Silversword (character)

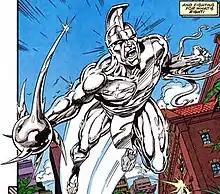
Silversword as depicted in "Superboy" (vol. 3) #5 (June 1994). Art by Tom Grummett (penciller), Doug Hazlewood (inker), Tom McCraw (colorist), and Richard Starkings (letterer).

Silversword (Arnold Kaua) is a fictional supervillain in the DC Comics universe. He first appeared in "Superboy" (vol. 3) #5 (June 1994).